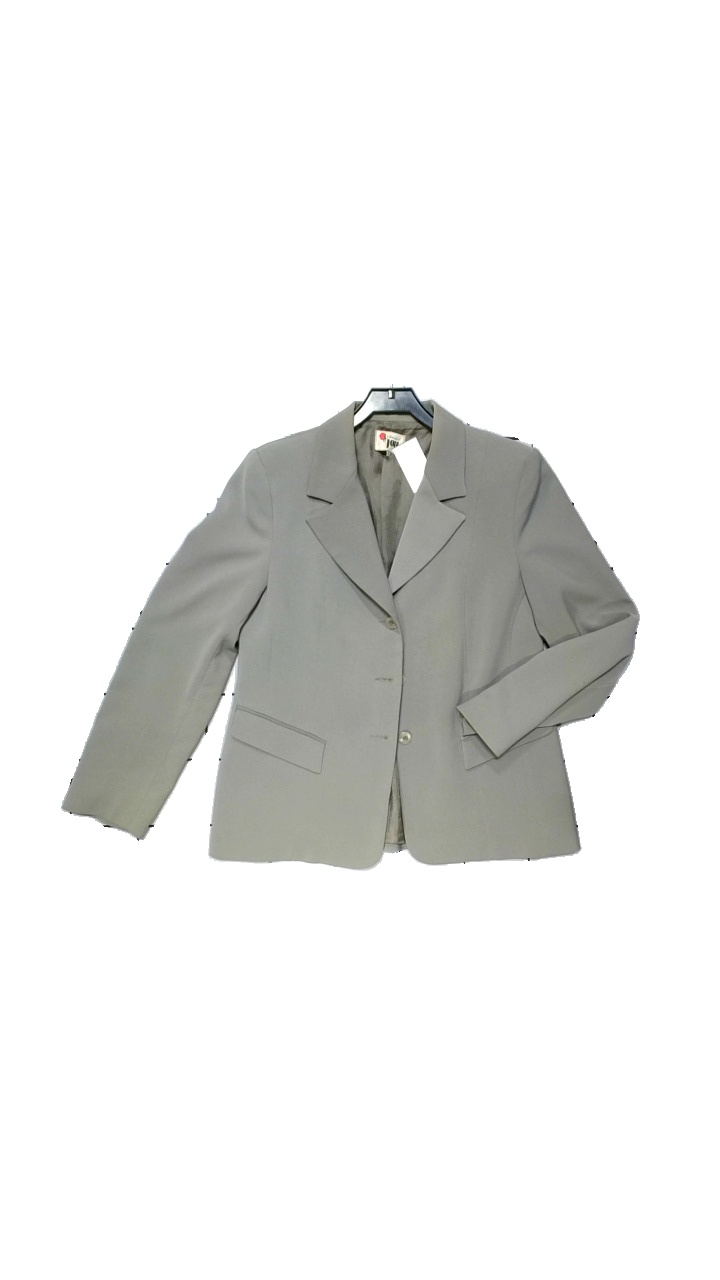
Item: Blazer (Ladies)
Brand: Alice Bizous (joy)
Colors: Green
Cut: Regular
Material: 100%polyester
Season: All
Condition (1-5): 4
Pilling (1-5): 4
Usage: Reuse
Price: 100-150